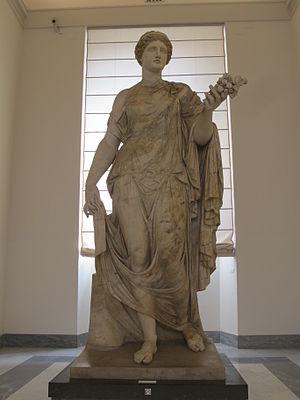
Les thermes de Caracalla, inaugurés à Rome sous l’empereur romain Caracalla en 216 ap. J.-C., sont les plus grands et les plus luxueux thermes romains réalisés jusqu'alors, même s'ils sont dépassés par la suite. En plus des équipements concernant directement les bains, ce complexe propose des activités variées, ce qui explique sa taille gigantesque. Une superficie de plus de onze hectares, de la place pour 1 600 baigneurs et 64 citernes de 80 000 litres chacune. C'est aujourd'hui l'édifice thermal le mieux conservé de l'Empire romain. Les ruines qui demeurent encore à Rome ont conservé leur aspect colossal.